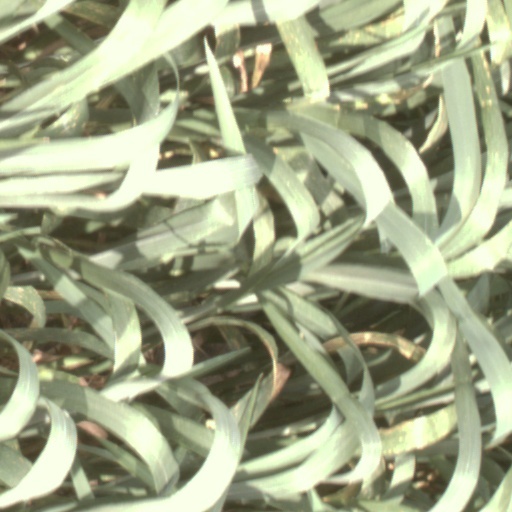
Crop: wheat